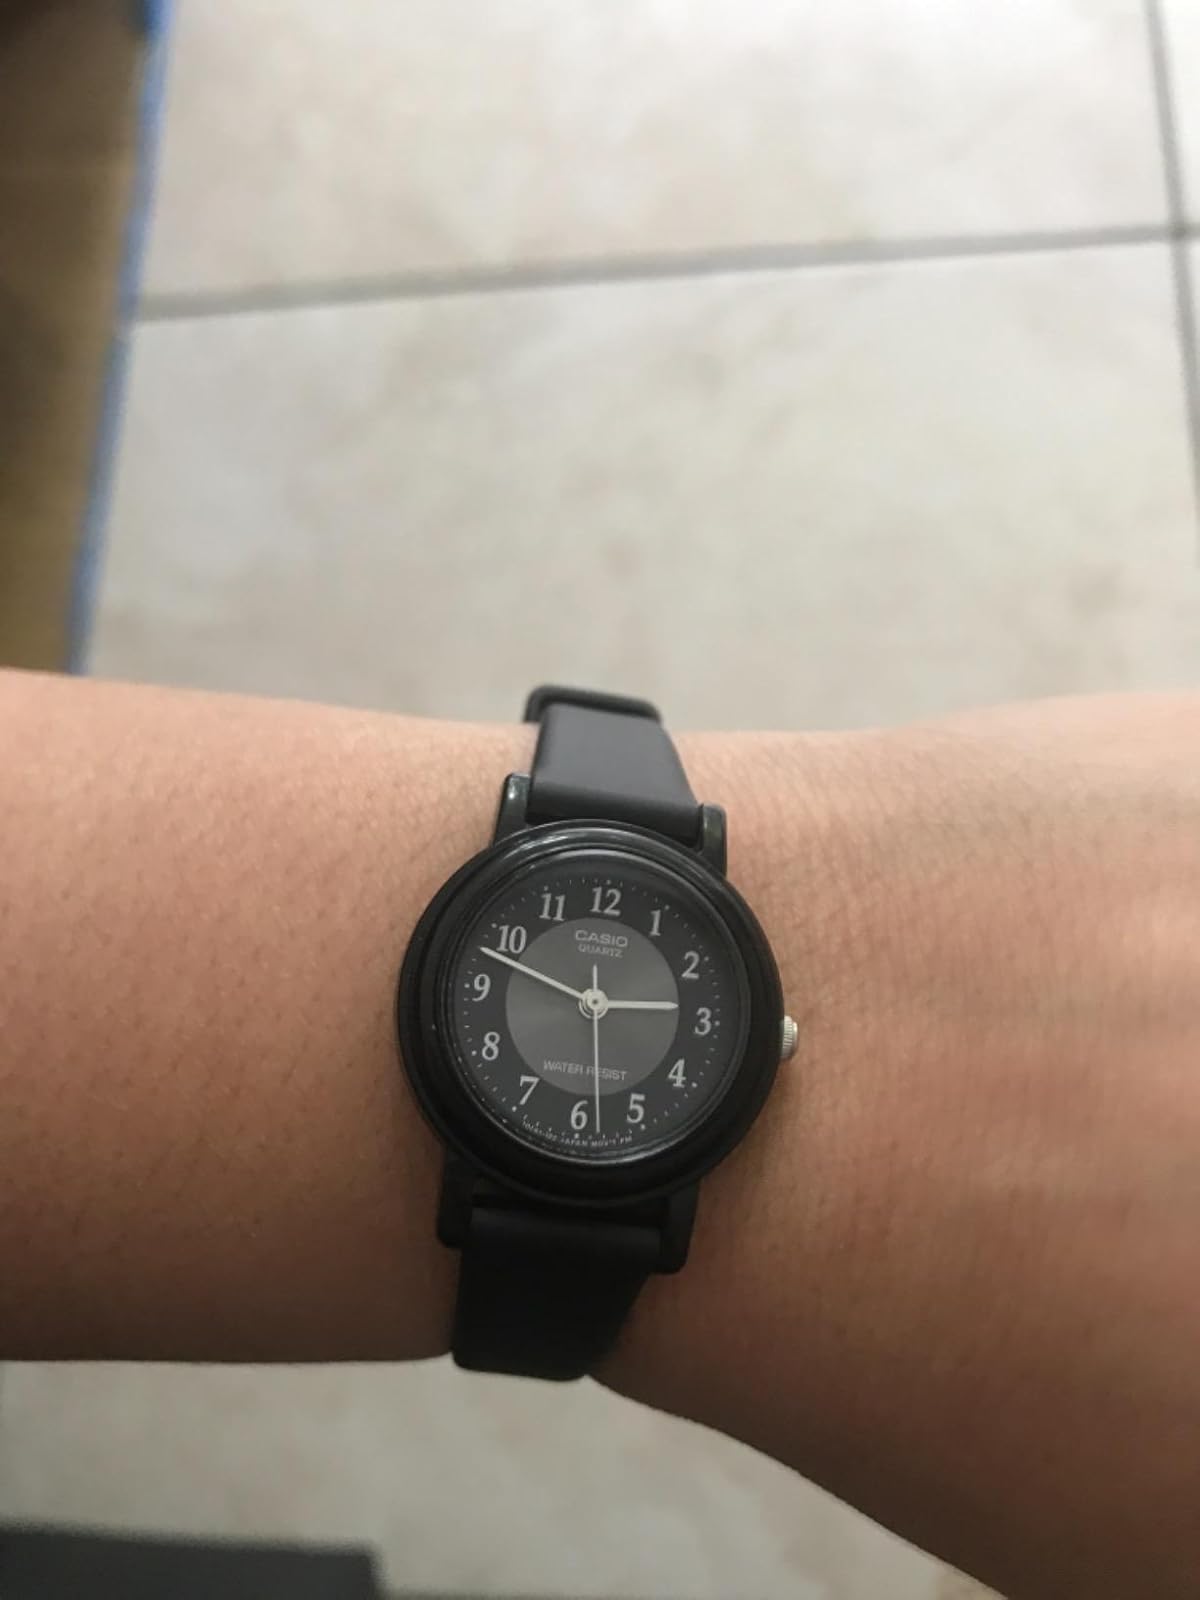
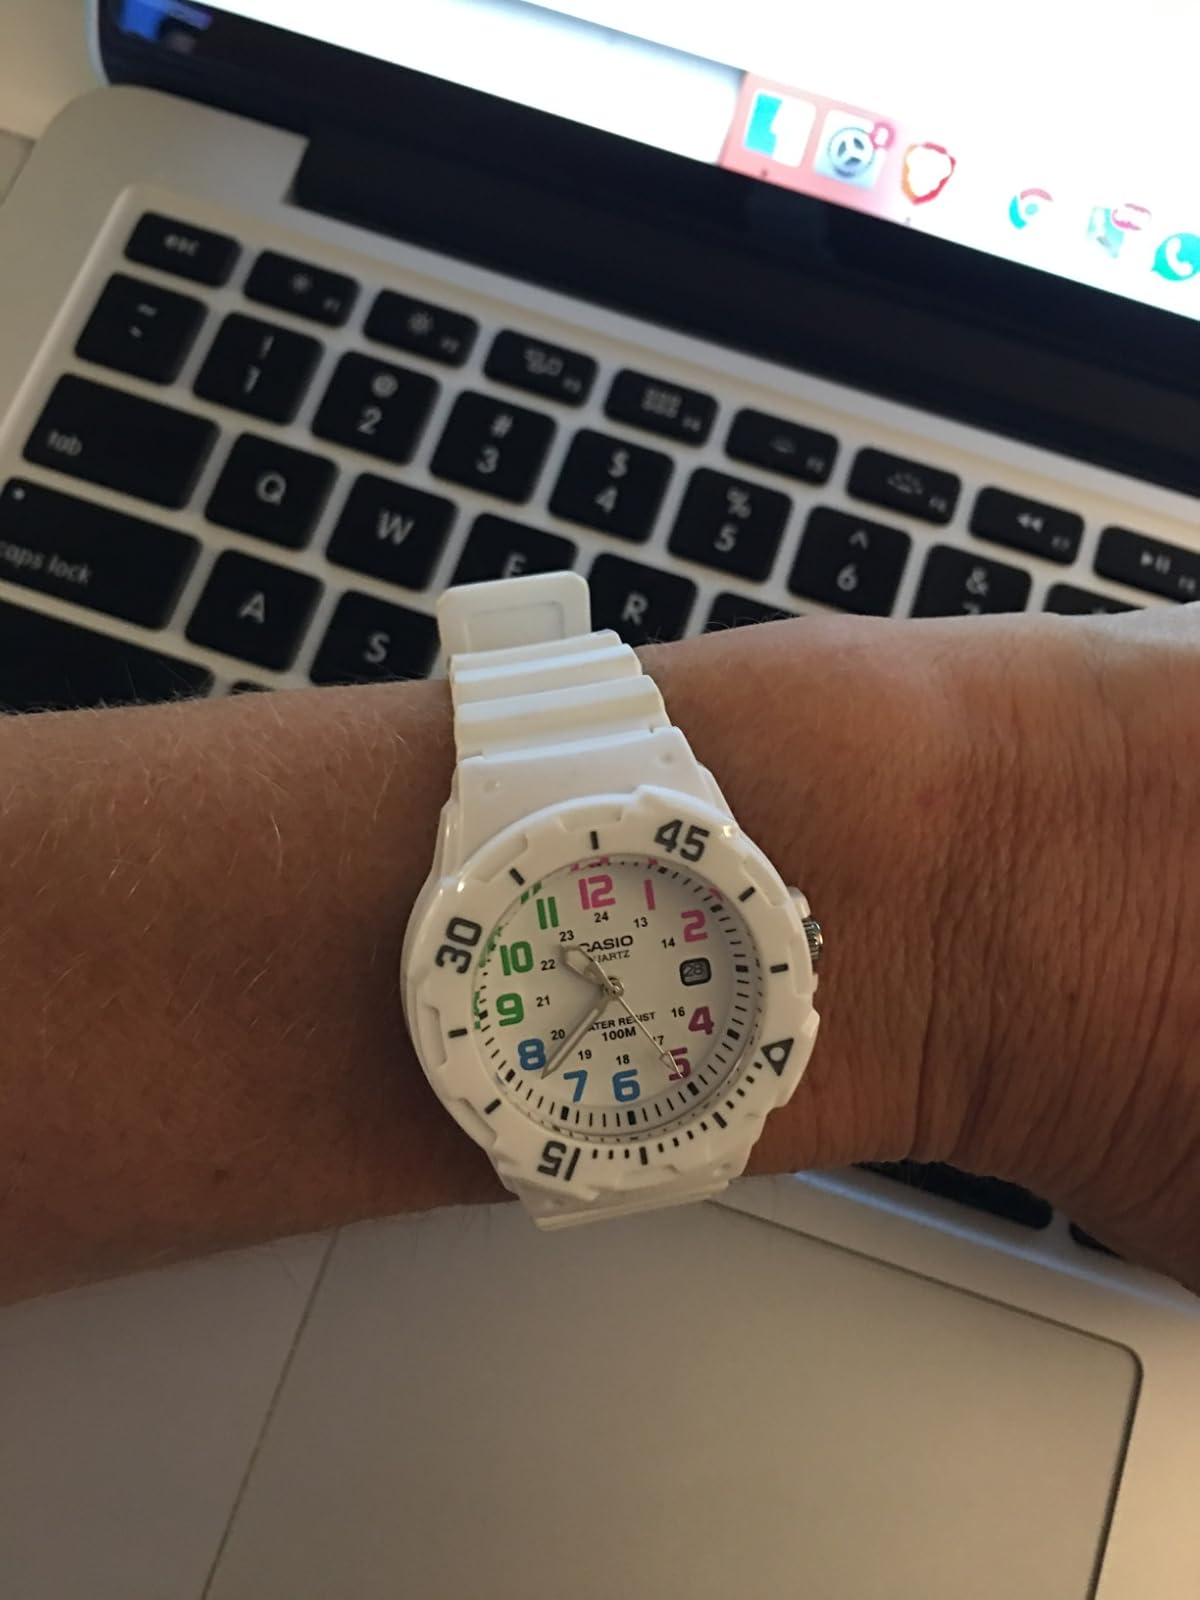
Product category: accessories_watch
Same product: no